Lyre

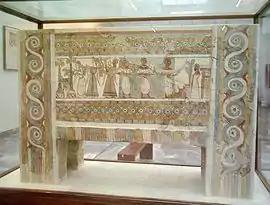
The Mycenaean sarcophagus of Hagia Triada, 14th century BCE, depicting the earliest lyre with seven strings, held by a man with long robe, third from the left.

The earliest reference to the word "lyre" is the Mycenaean Greek "ru-ra-ta-e", meaning "lyrists" and written in the Linear B script. In classical Greek, the word "lyre" could either refer specifically to an amateur instrument, which is a smaller version of the professional cithara and eastern-Aegean barbiton, or "lyre" can refer generally to all three instruments as a family. The English word comes via Latin from the Greek.